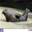
Label: seal